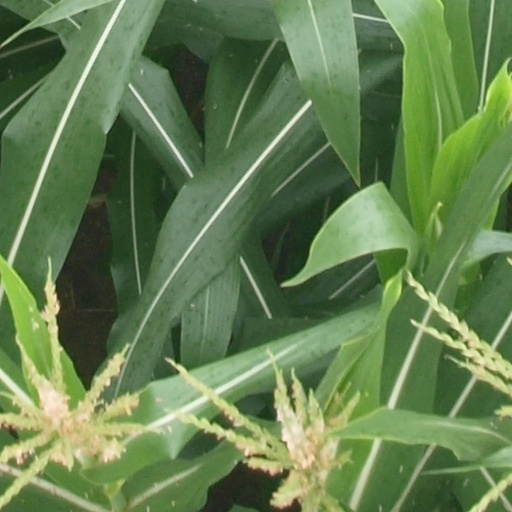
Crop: maize; corn